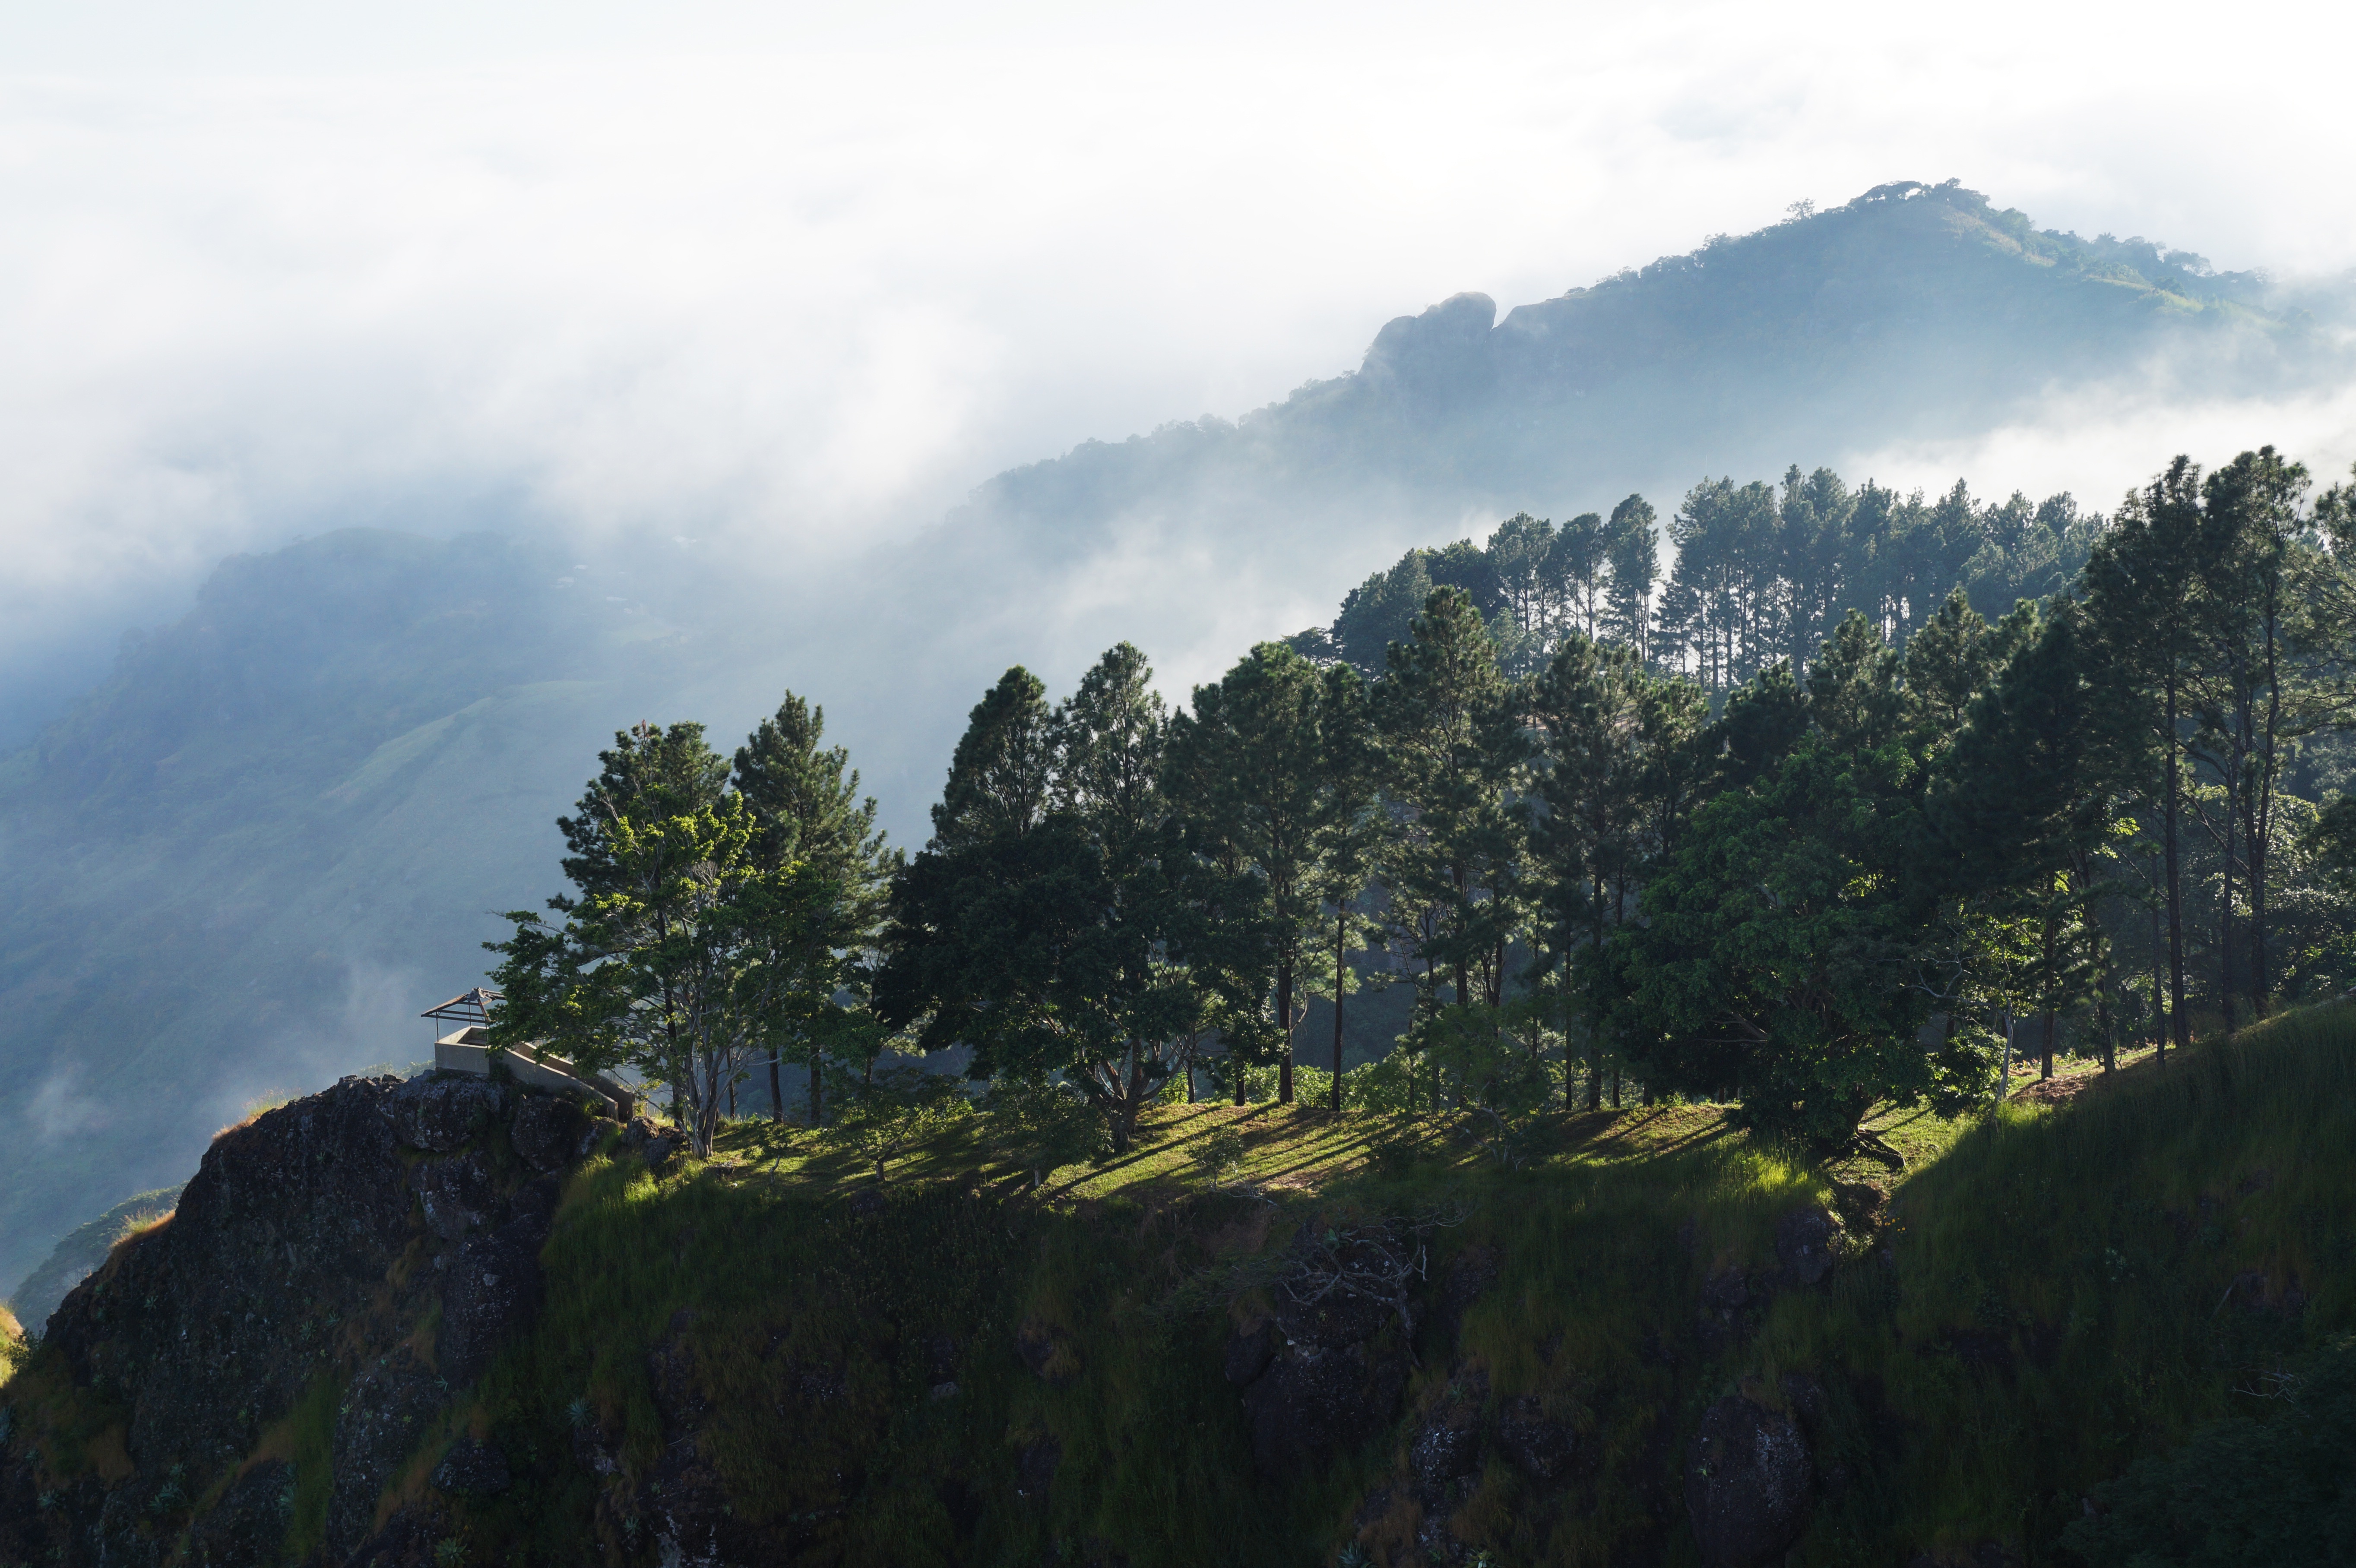
landscape, tree, nature, forest, wilderness, mountain, cloud, sky, sunset, mist, sunlight, cloudy, morning, hill, valley, mountain range, pine, terrain, ridge, summit, crag, trees, mountains, alps, plateau, habitat, el salvador, landform, geographical feature, atmospheric phenomenon, mountainous landforms, pimp hill